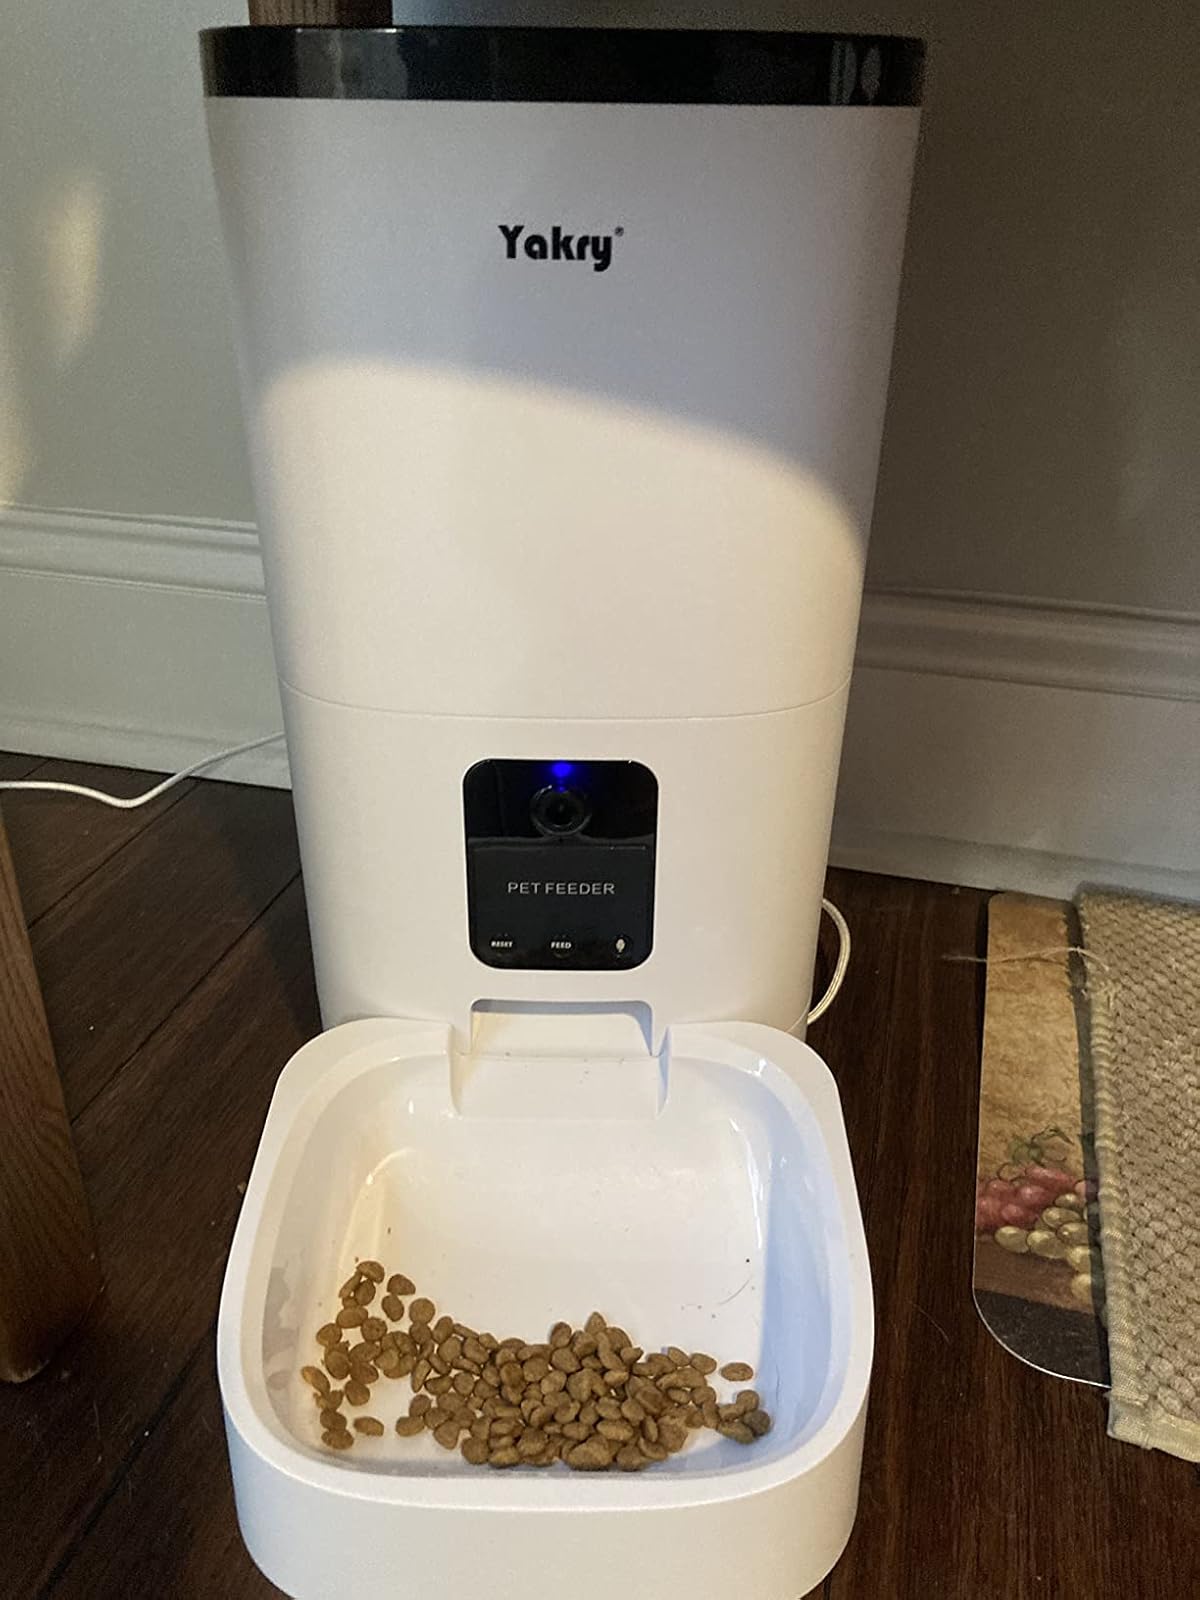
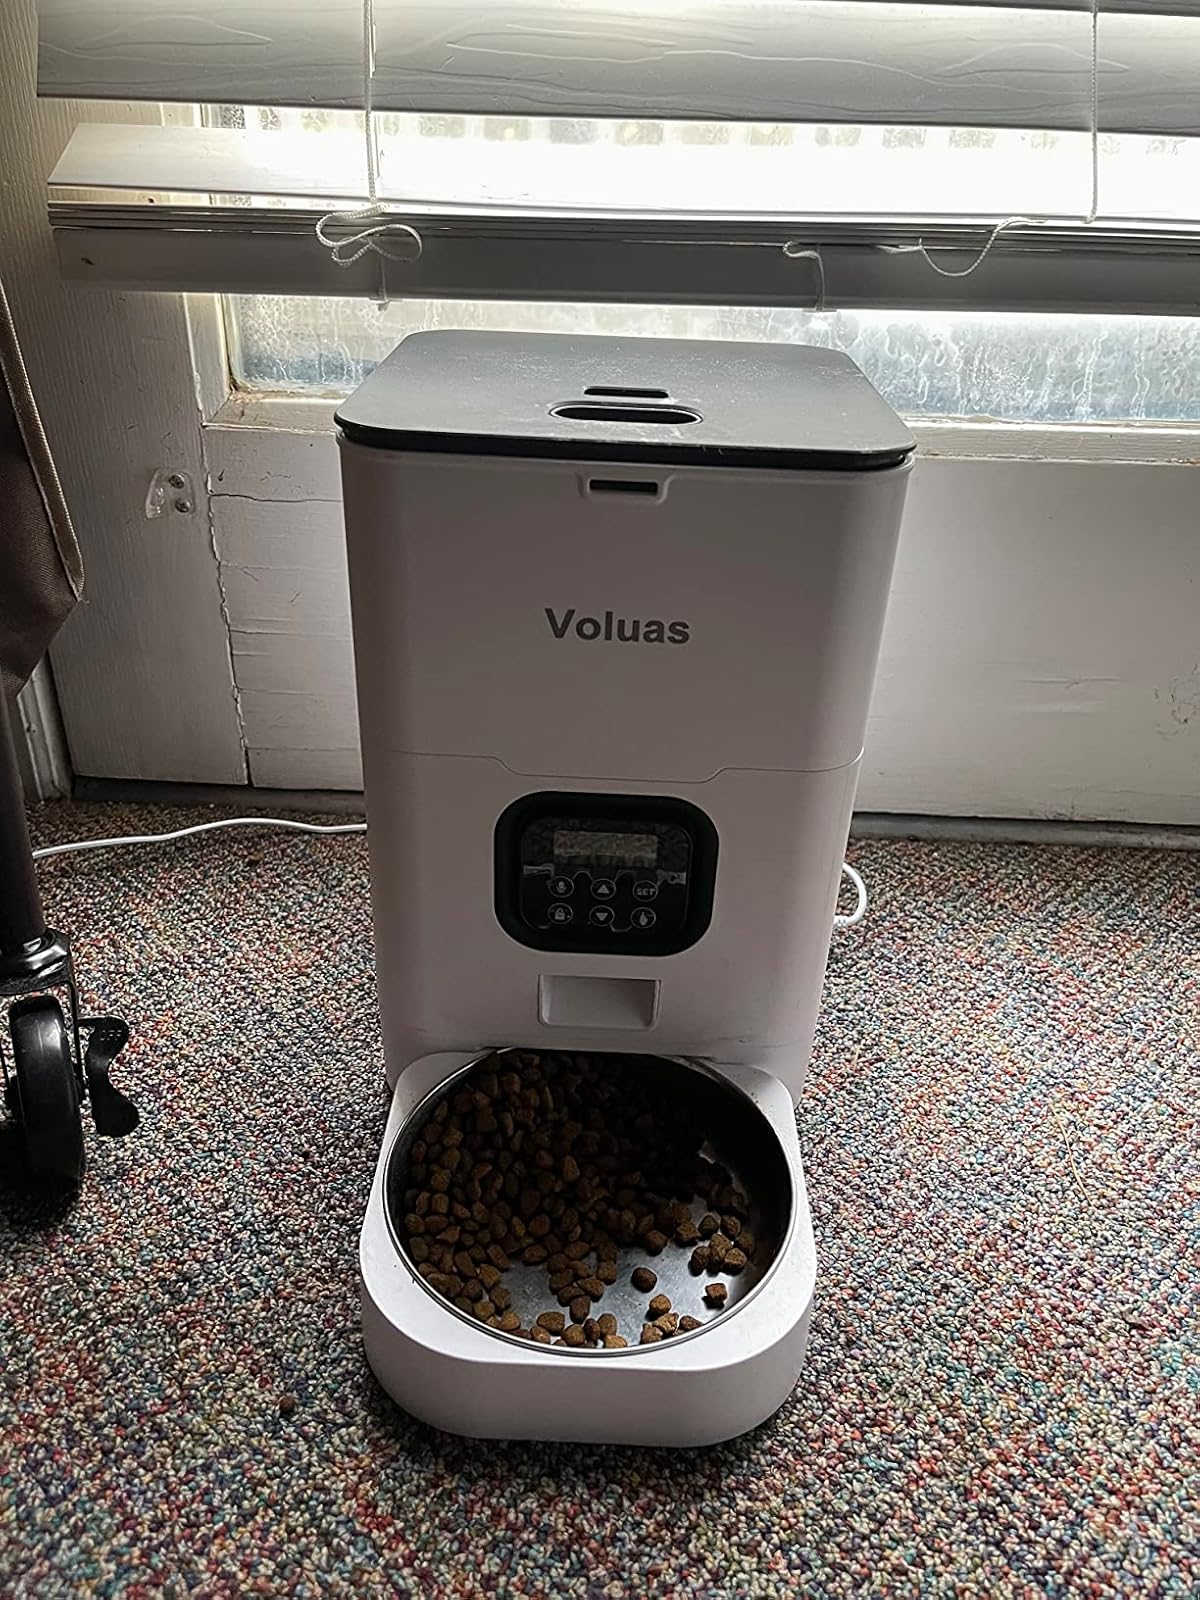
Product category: items_feeder
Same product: no